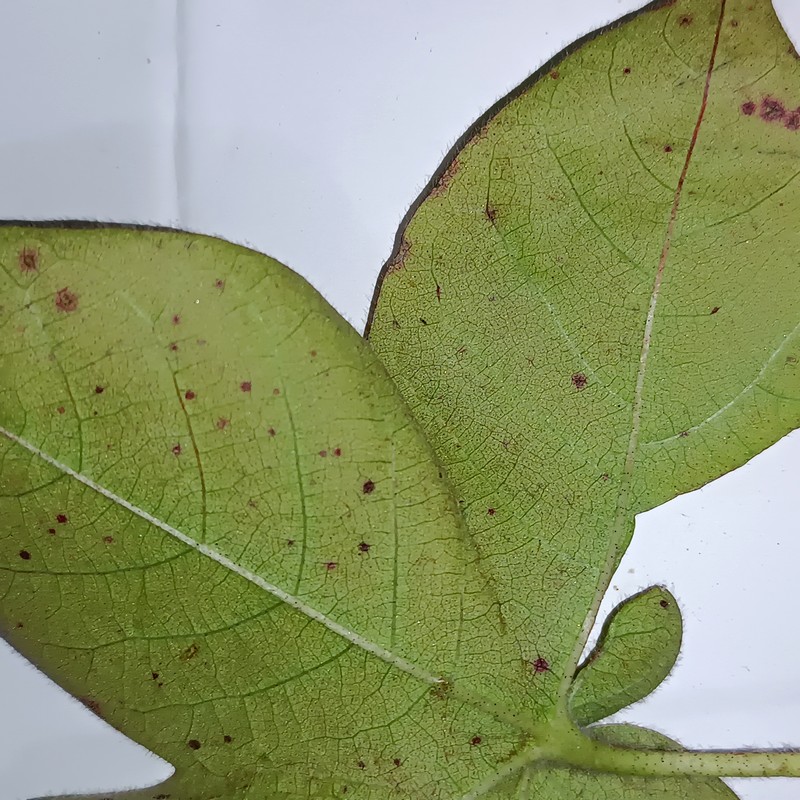
Label: Bacterial Blight